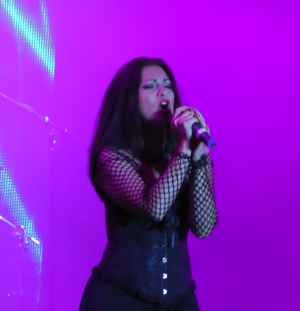
Sirenia est un groupe de metal gothique symphonique norvégien fondé par Morten Veland en 2001 après avoir quitté son premier groupe : Tristania. Dans ce nouveau projet, Morten est un membre permanent et leader idéologique. Auteur, compositeur, il interprète désormais presque toutes les parties musicales des albums sortis. Pour leur enregistrement, un grand nombre de guitares sont utilisées : guitare basse, guitare acoustique, guitare électrique, guitares à six, sept et douze cordes, ainsi que de la batterie, du synthétiseur, du piano et du violon. Caractéristique du projet : le chant féminin avec l’insertion d’un chœur, du chant guttural et du chant masculin clair. Les premières œuvres du groupe ont été caractérisées comme étant des compositions mélodiques et mélancoliques avec le rôle dominant du chant guttural dans les voix, plus tard leur musique deviendra plus rythmique et moins sombre. Pour diverses raisons, les musiciens changent souvent dans le groupe, de sorte que les quatre premiers albums sont enregistrés avec la participation de différentes chanteuses.